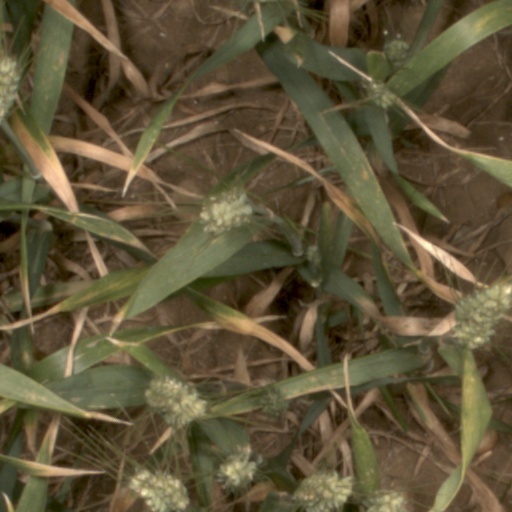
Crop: wheat